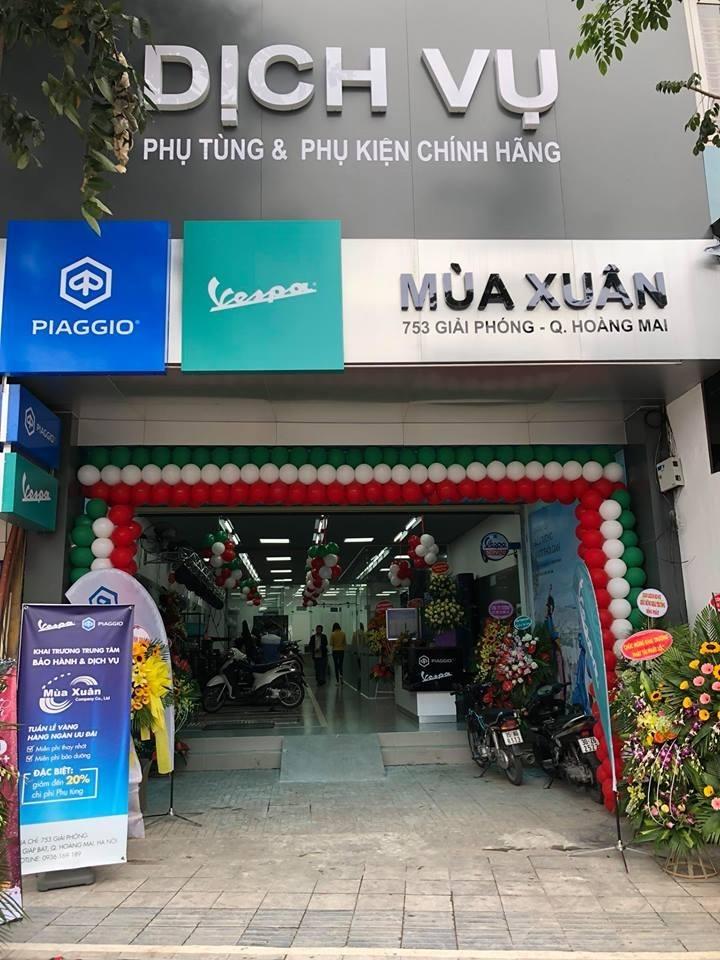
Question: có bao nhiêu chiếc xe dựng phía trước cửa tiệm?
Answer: có hai chiếc xe dựng phía trước cửa tiệm